The Worrying Kind

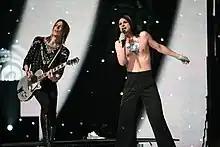
The Ark performing "The Worrying Kind" at the Eurovision Song Contest.

"The Worrying Kind" participated in the second heat of the 2007 Melodifestivalen which was held on 10 February 2007 at the Scandinavium indoor arena in Gothenburg. The song was the last of the eight competing entries to perform and directly qualified to the contest final as one of the two songs song which received the most telephone votes. On 10 March, during the final held at the Globe Arena in Stockholm, the Ark were the last of the ten competing acts to perform, and "The Worrying Kind" won the contest with 248 points, receiving the highest number of votes from the regional juries and the viewing public via telephone voting.